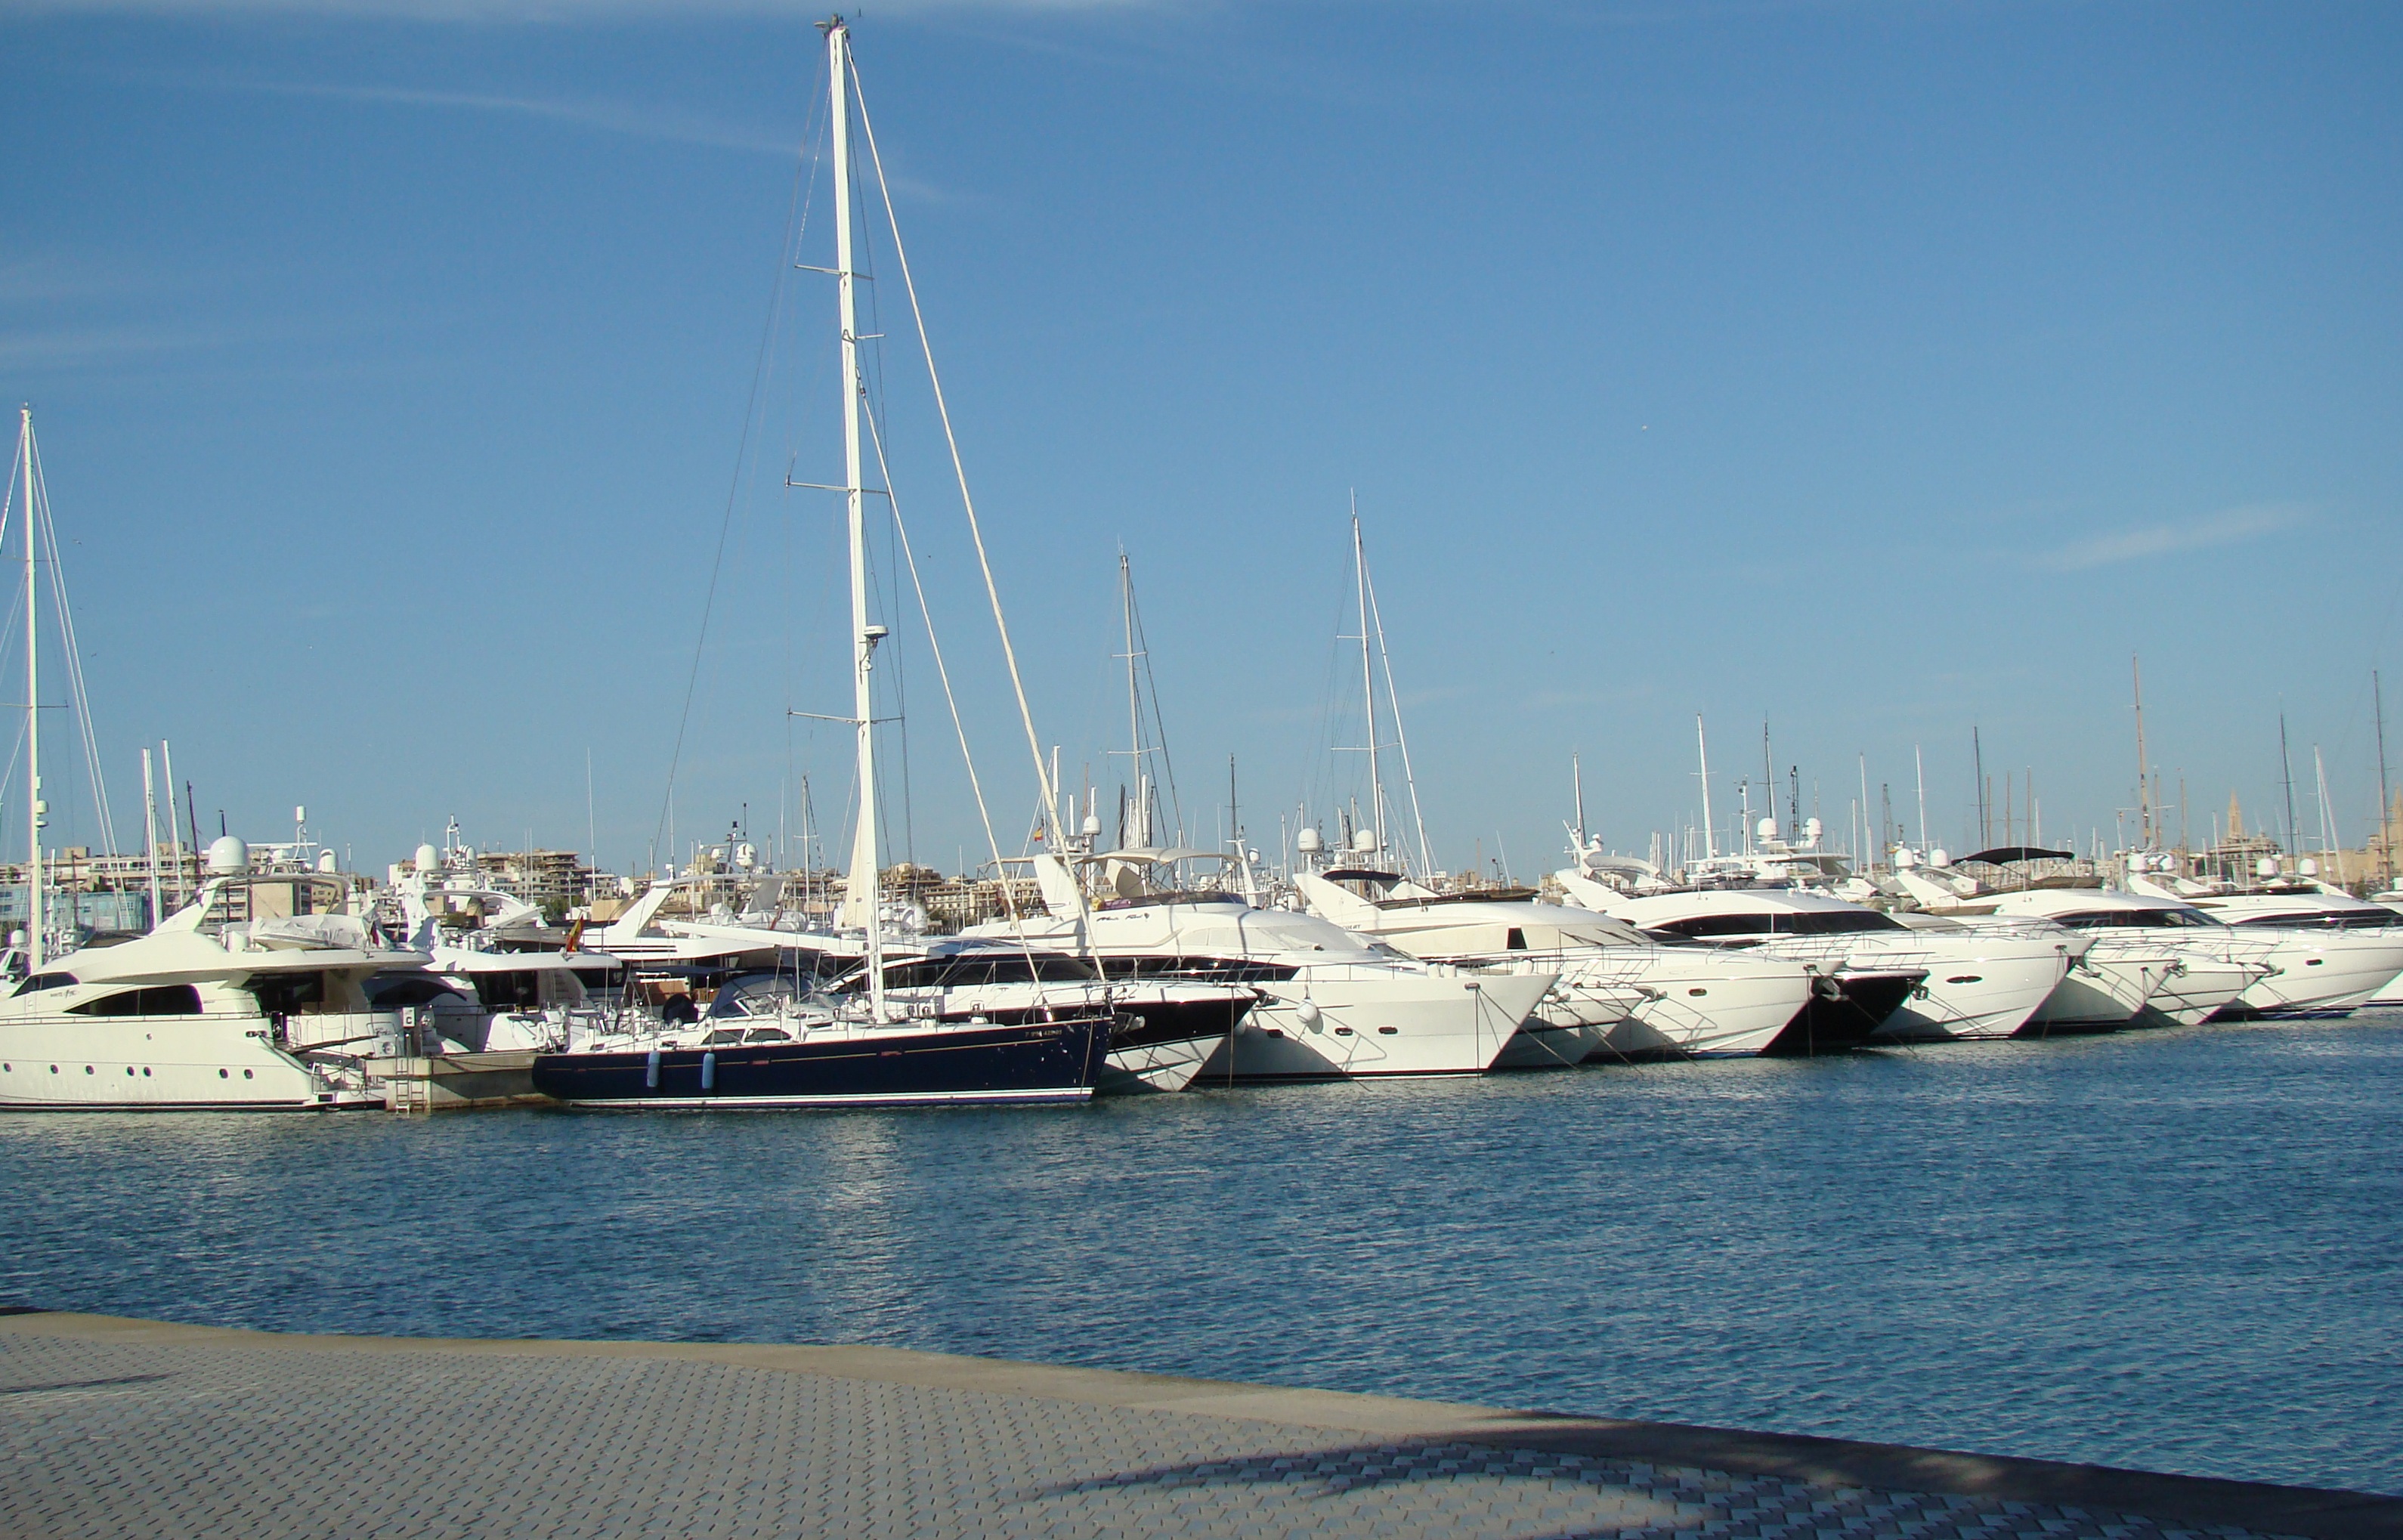
sea, water, dock, boat, ship, cove, vehicle, mast, sailing, yacht, holiday, bay, harbor, marina, port, sailboat, motorboat, haven, spain, luxury, holidays, boats, sail, watercraft, yachts, sailboats, breakwater, majorca, the mast, the coast, spacer, the pedestrian area, the waterfront